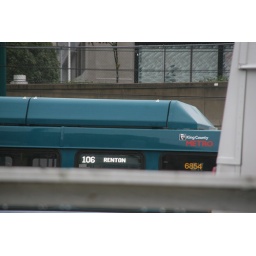
Peeking over a railing with it's white destination sign